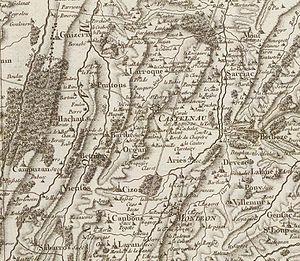
Castelnau-Magnoac sur la Carte de Cassini.
Vieuzos est une commune française située dans le département des Hautes-Pyrénées, en région Occitanie.
Guizerix est une commune française située dans le département des Hautes-Pyrénées, en région Occitanie.
Pouy est une commune française située dans le département des Hautes-Pyrénées, en région Occitanie.
Caubous est une commune française située dans le département des Hautes-Pyrénées, en région Occitanie.
Aries-Espénan est une commune française située dans le département des Hautes-Pyrénées, en région Occitanie.
Devèze est une commune française située dans le département des Hautes-Pyrénées, en région Occitanie.
Castelnau-Magnoac est une commune française située dans le département des Hautes-Pyrénées, en région Occitanie.
Sariac-Magnoac est une commune française située dans le département des Hautes-Pyrénées, en région Occitanie.
Larroque est une commune française située dans le département des Hautes-Pyrénées, en région Occitanie.
Puntous est une commune française située dans le département des Hautes-Pyrénées, en région Occitanie.
Betpouy est une commune française située dans le département des Hautes-Pyrénées, en région Occitanie.
Cizos est une commune française située dans le département des Hautes-Pyrénées, en région Occitanie.
Barthe est une commune française située dans le département des Hautes-Pyrénées, en région Occitanie.
Hachan est une commune française située dans le département des Hautes-Pyrénées, en région Occitanie.
Villemur est une commune française située dans le département des Hautes-Pyrénées, en région Occitanie.
Monléon-Magnoac est une commune française située dans le département des Hautes-Pyrénées, en région Occitanie.
Lalanne est une commune française située dans le département des Hautes-Pyrénées, en région Occitanie.
Organ est une commune française située dans le département des Hautes-Pyrénées, en région Occitanie.
Betbèze est une commune française située dans le département des Hautes-Pyrénées en région Occitanie.
Laran est une commune française située dans le département des Hautes-Pyrénées, en région Occitanie.